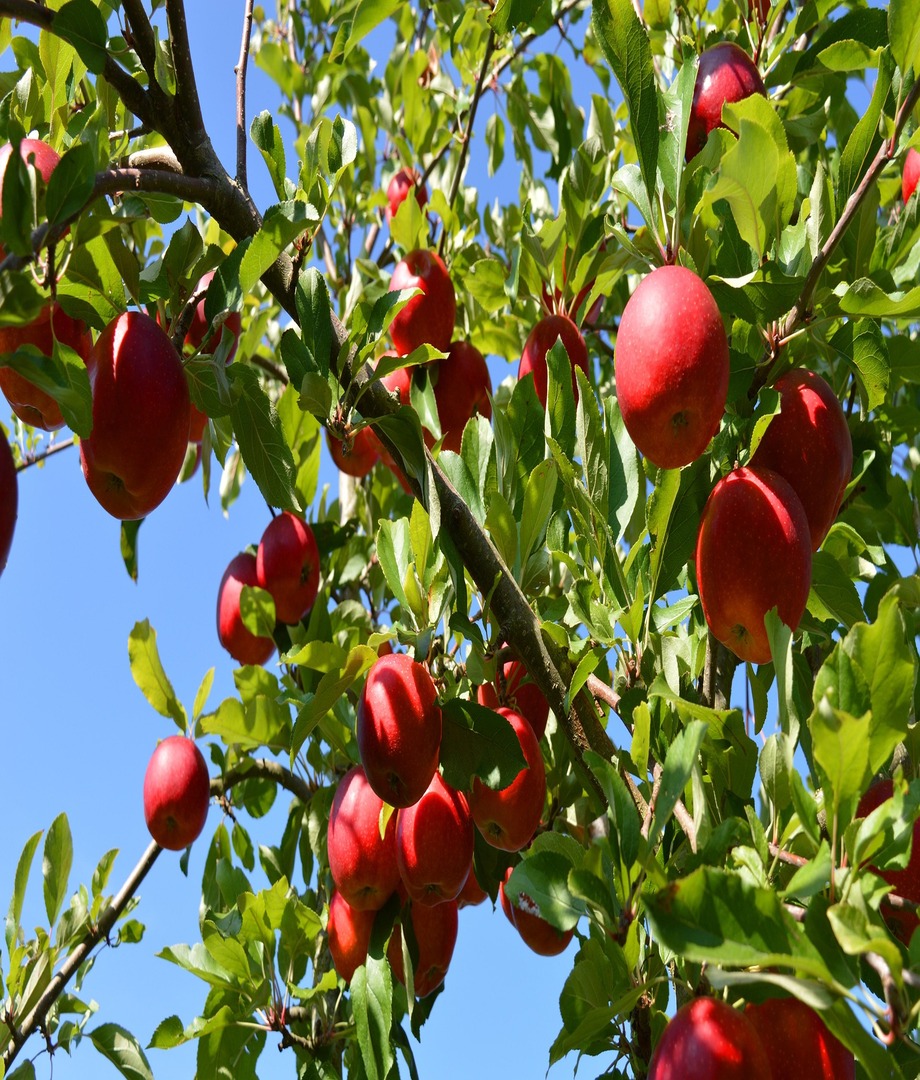
Label: apple